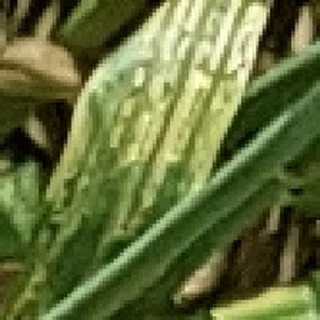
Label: wheat_yellow_rust